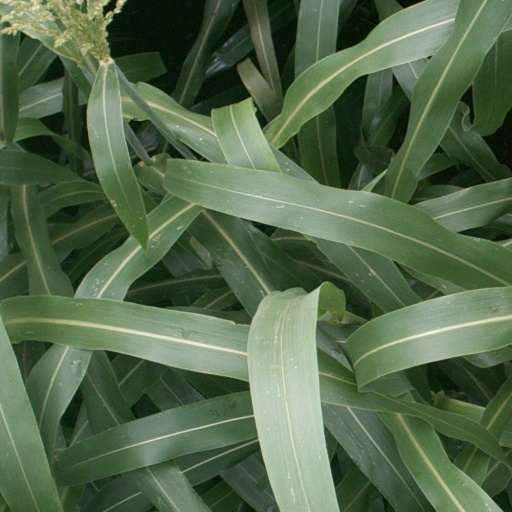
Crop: sorghum